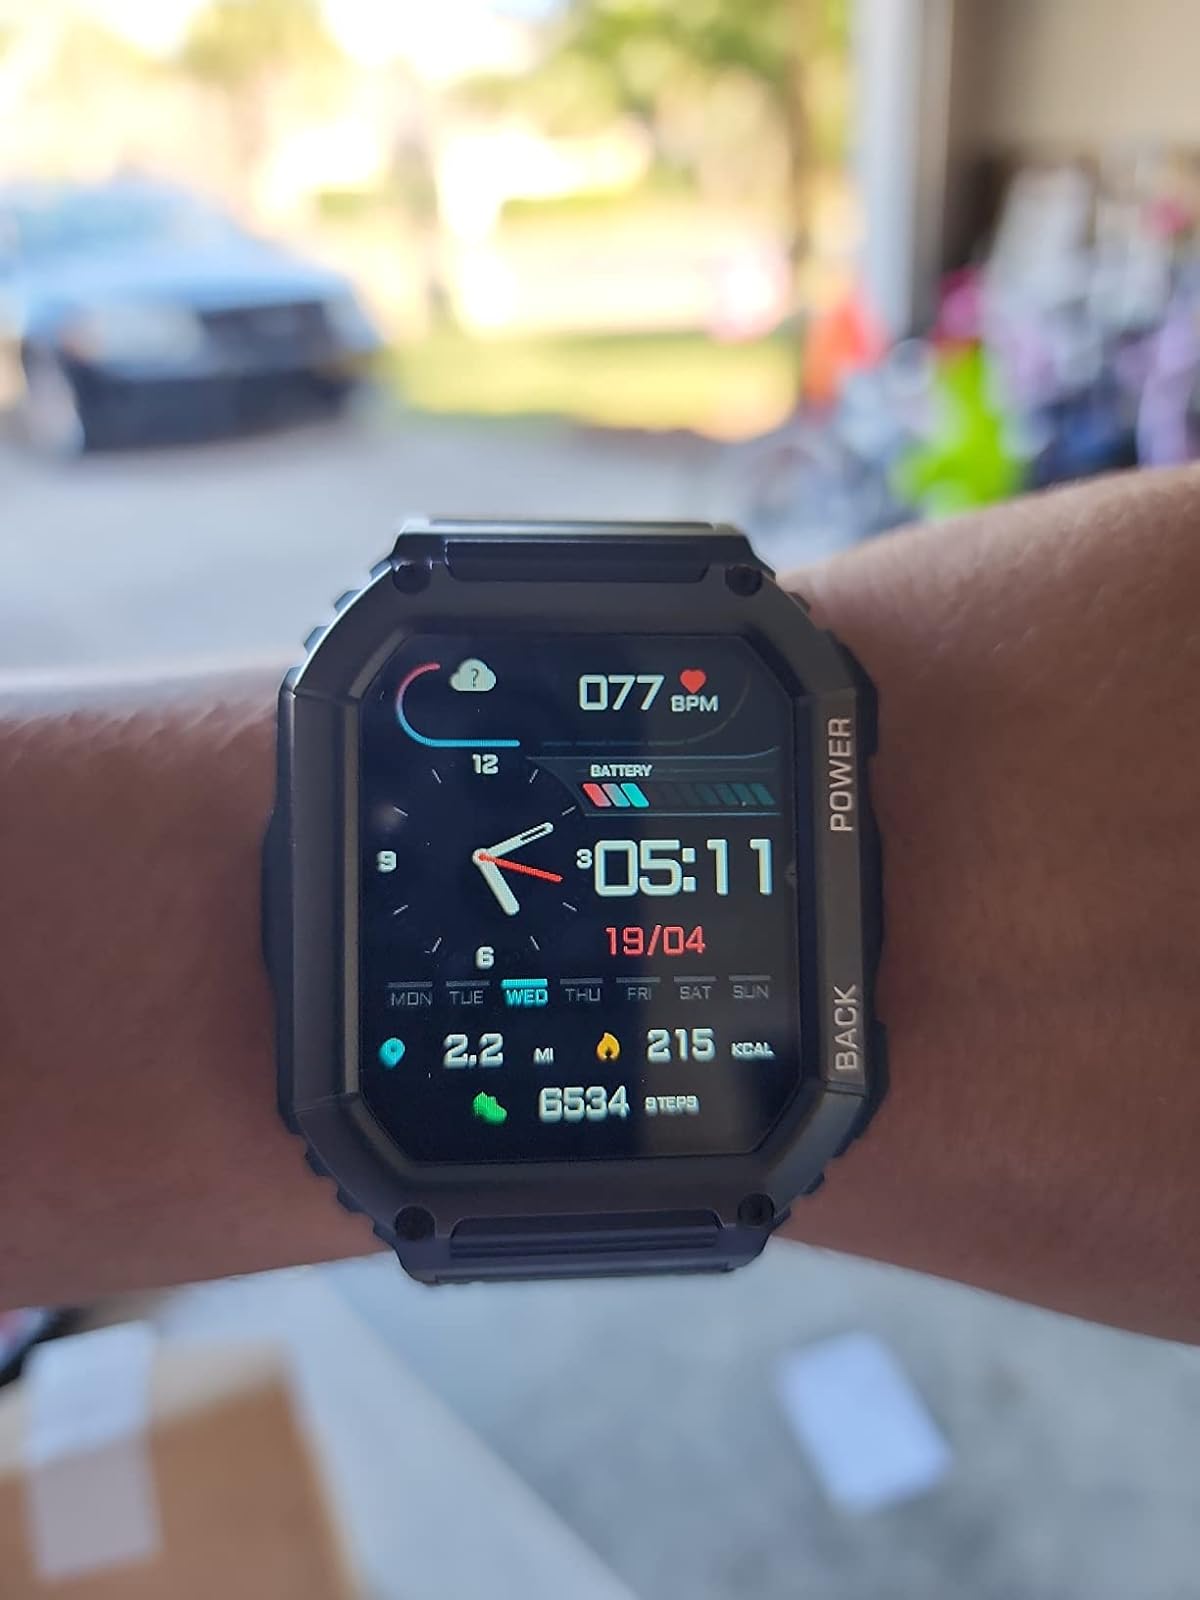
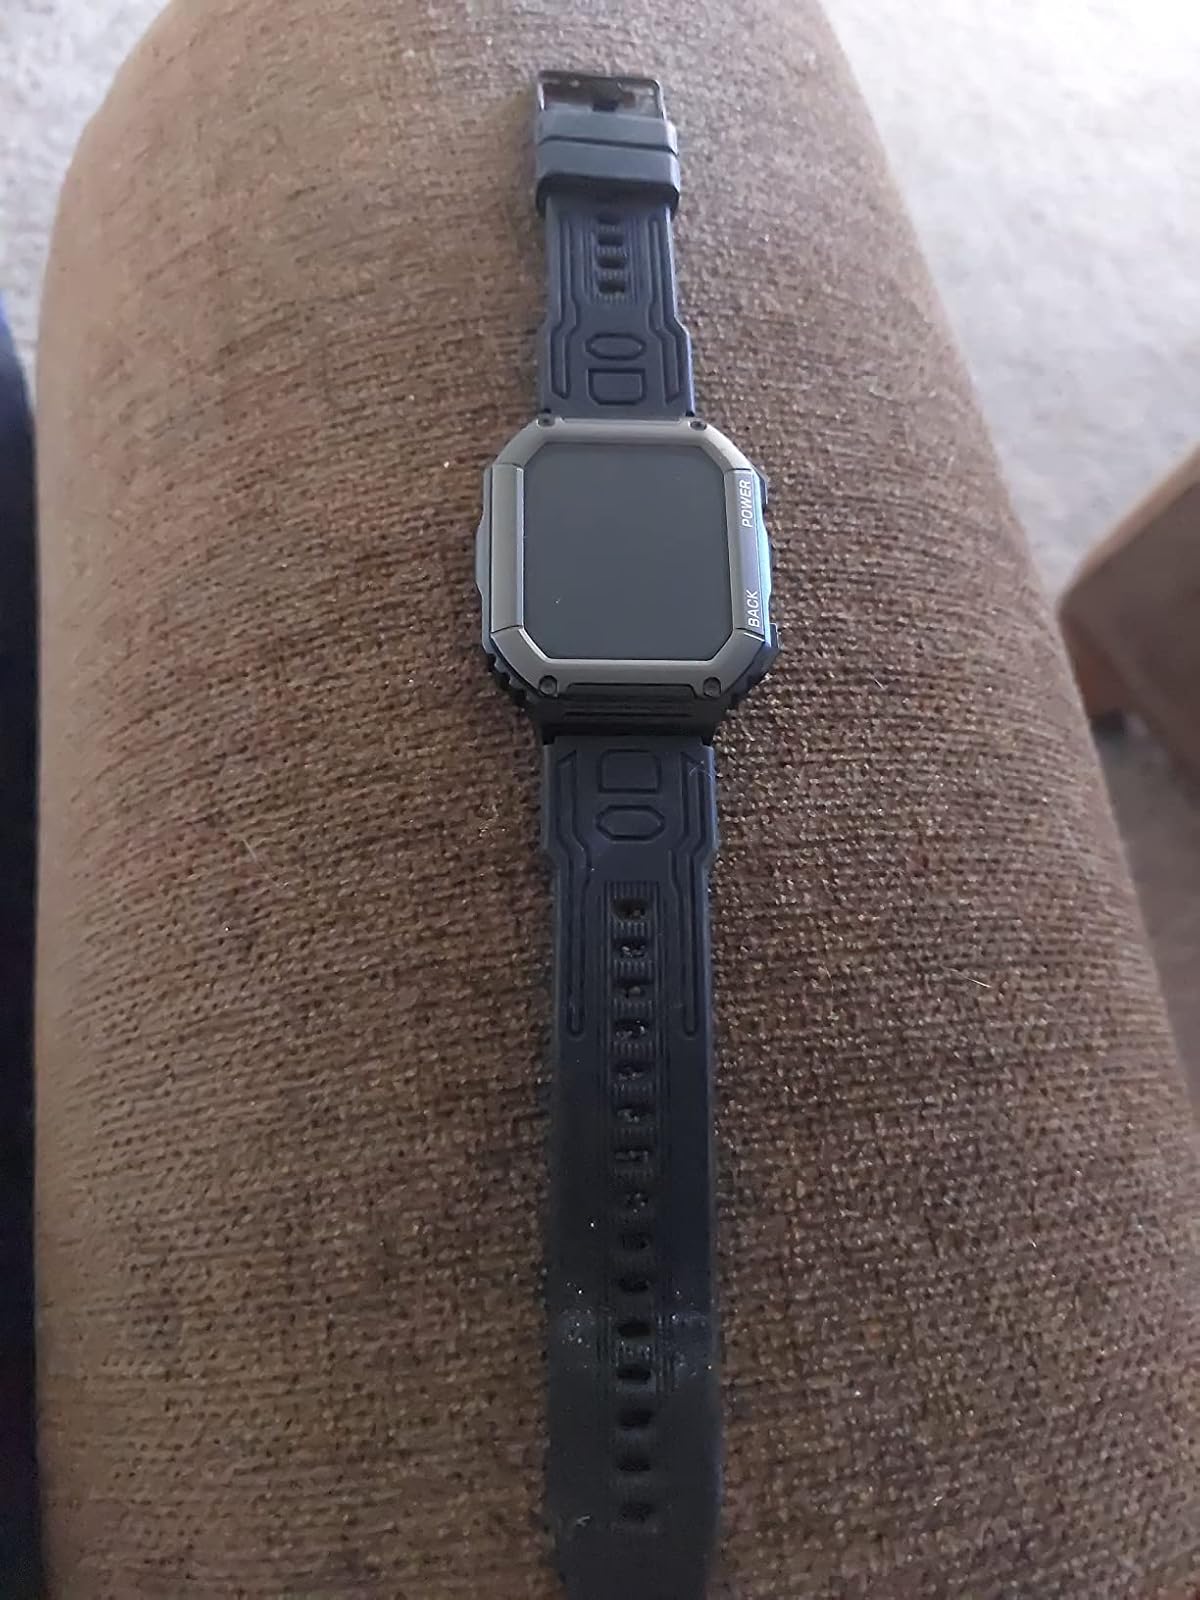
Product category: smartwatch
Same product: yes